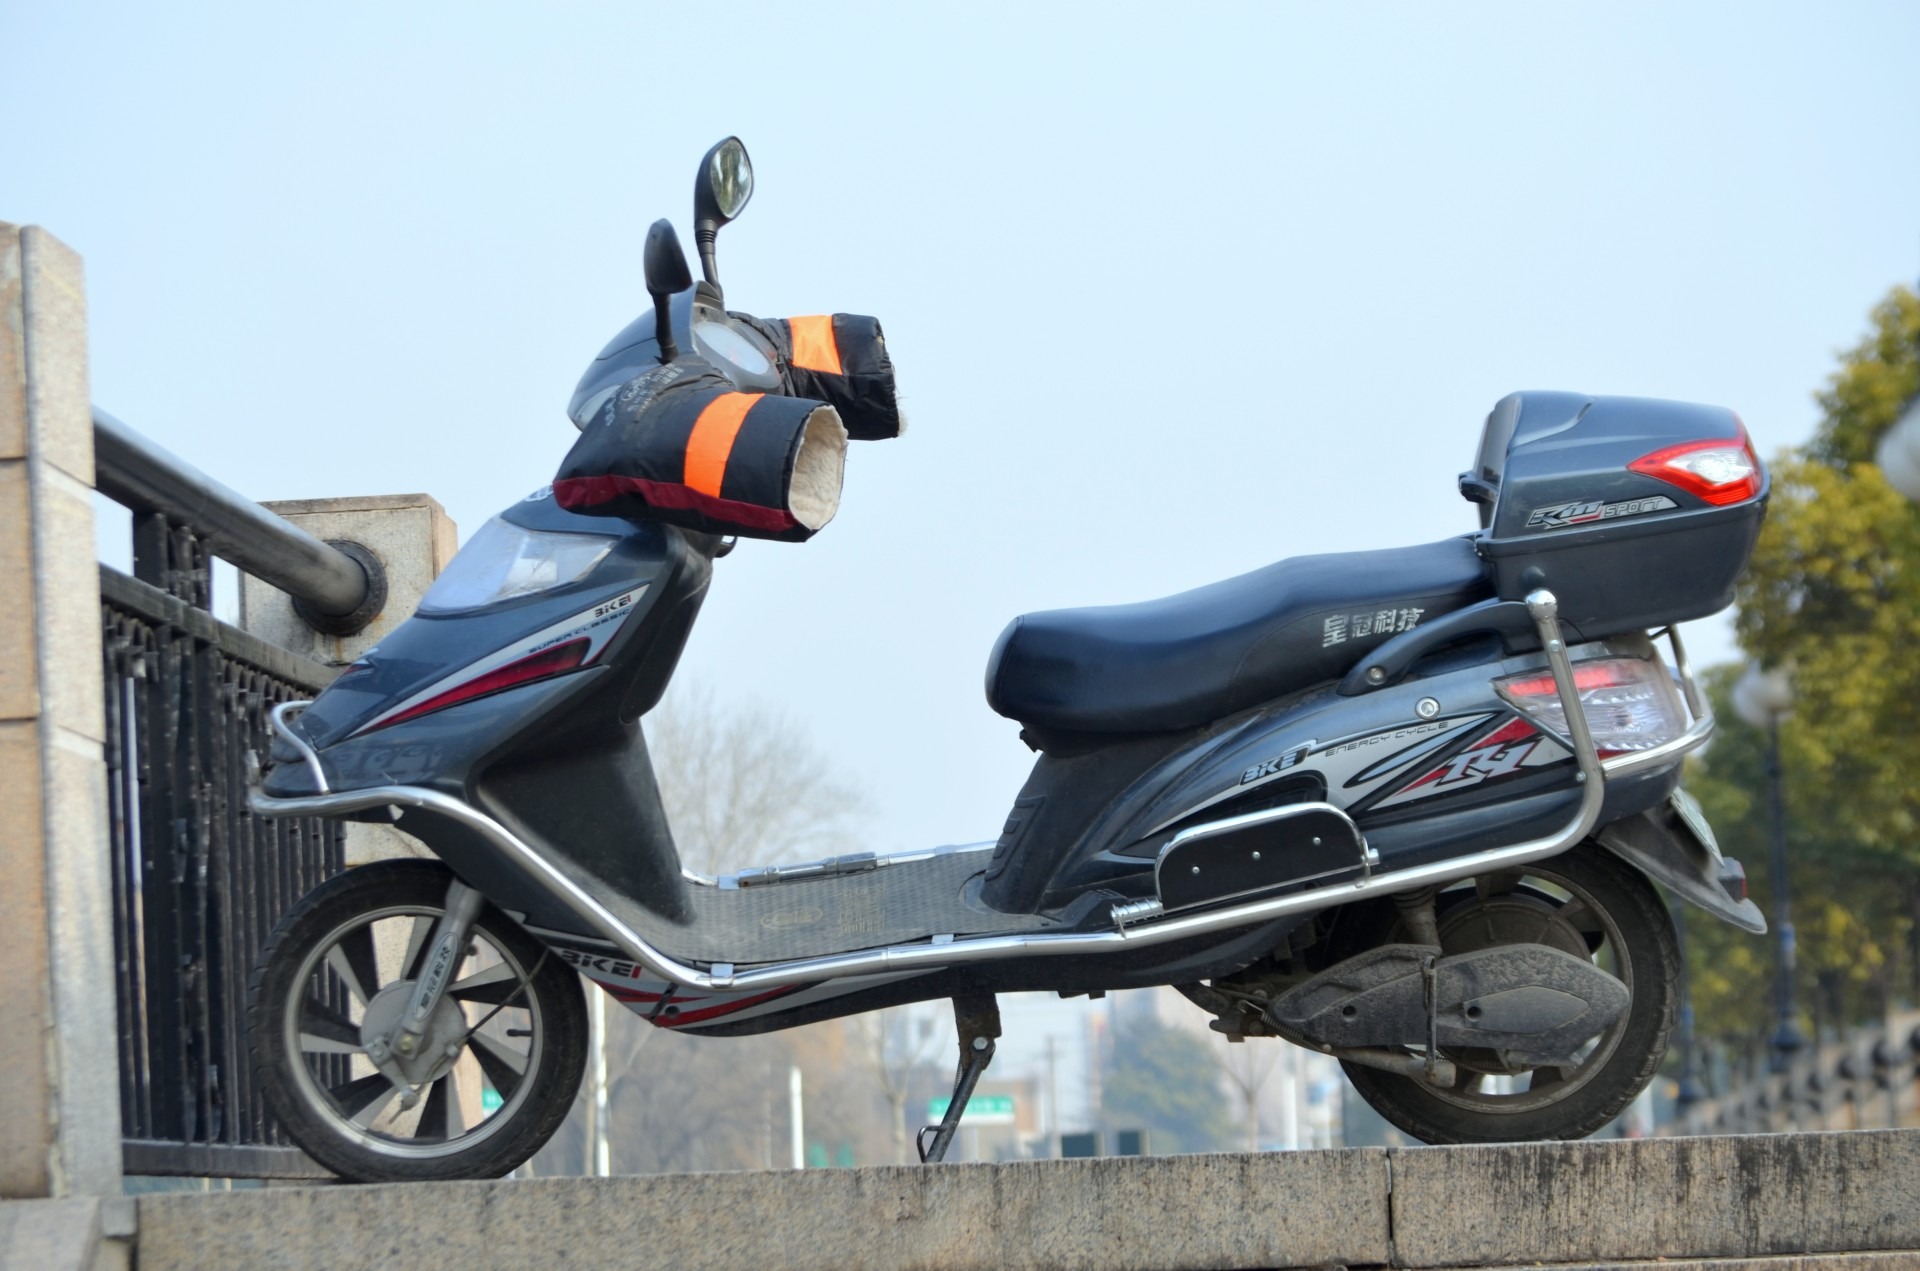
car, bike, transportation, vehicle, motor scooter, moped, scooter, motorcycling, motor bike, e bike, automobile make, electric bike